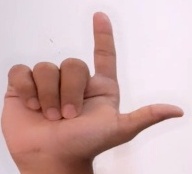
ASL sign: L